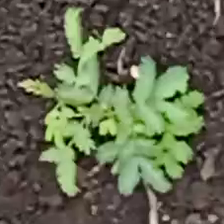
Weed species: Dwarf_cassia_(Chamaecrista pumila)